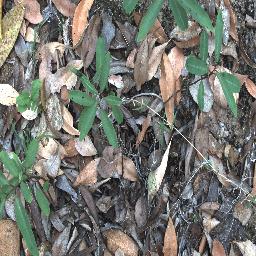
Label: rubber_vine